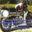
Label: motorcycle